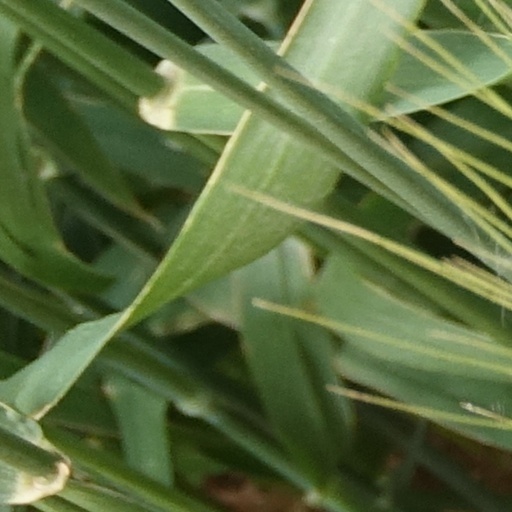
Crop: wheat